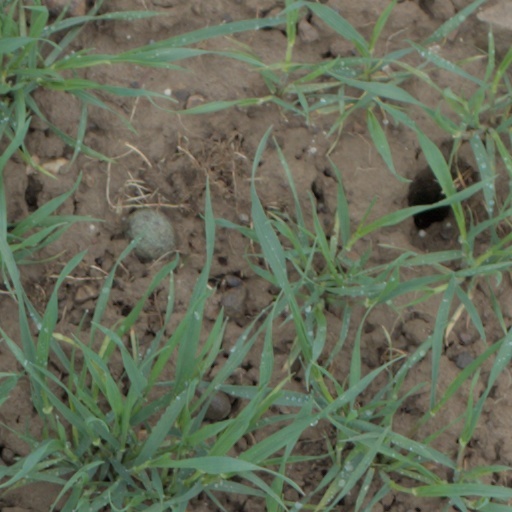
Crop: wheat